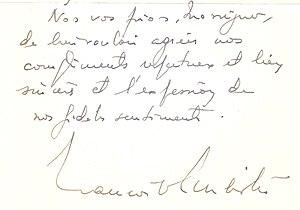
Ecriture et autographe extraits d’une lettre de François Schleiter (1911–1990), sénateur de la Meuse et Vice-Président du Sénat. Cette lettre du 12 septembre 1954 fut adressée à Monseigneur Charles Aimond à la suite de sa nomination à l’ordre de la Légion d’Honneur. Source
François Schleiter, né le 15 septembre 1911 à Verdun et mort le 26 septembre 1990 à Cannes, est un homme politique français.